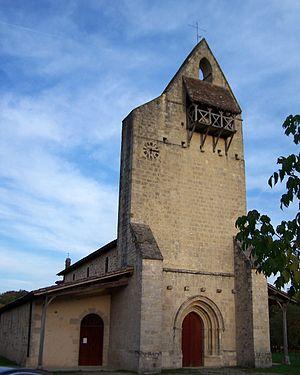
Église Saint-André de Lucmau (Gironde, France)
L'église Saint-André est une église catholique située sur la commune de Lucmau, dans le département de la Gironde, en France.
Cet article recense les monuments historiques de l'arrondissement de Langon, dans le département de la Gironde, en France.
Lucmau est une commune du Sud-Ouest de la France, située dans le département de la Gironde en région Nouvelle-Aquitaine.